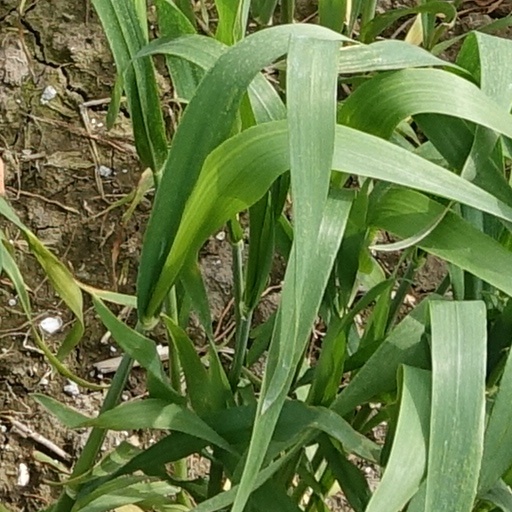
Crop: wheat